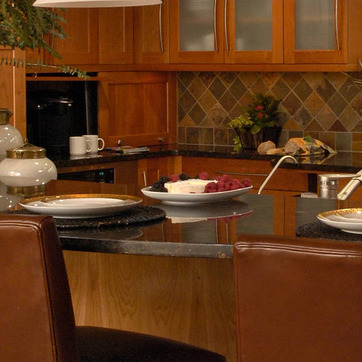
Material: ceramic